FanDuel Sports Network app

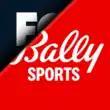
Initial Bally Sports app logo at conversion from the Fox Sports Go

The service was initially introduced as Fox Sports' TV Everywhere service, including access to content from networks such as Fox Sports 1 and Big Ten Network (the latter already offered under the brand BTN2Go). Super Bowl XLVIII was streamed for free without authentication on personal computers and tablets, but not on mobile phones due to exclusive rights held by Verizon Wireless. The event averaged 1.7 million viewers on the platform.